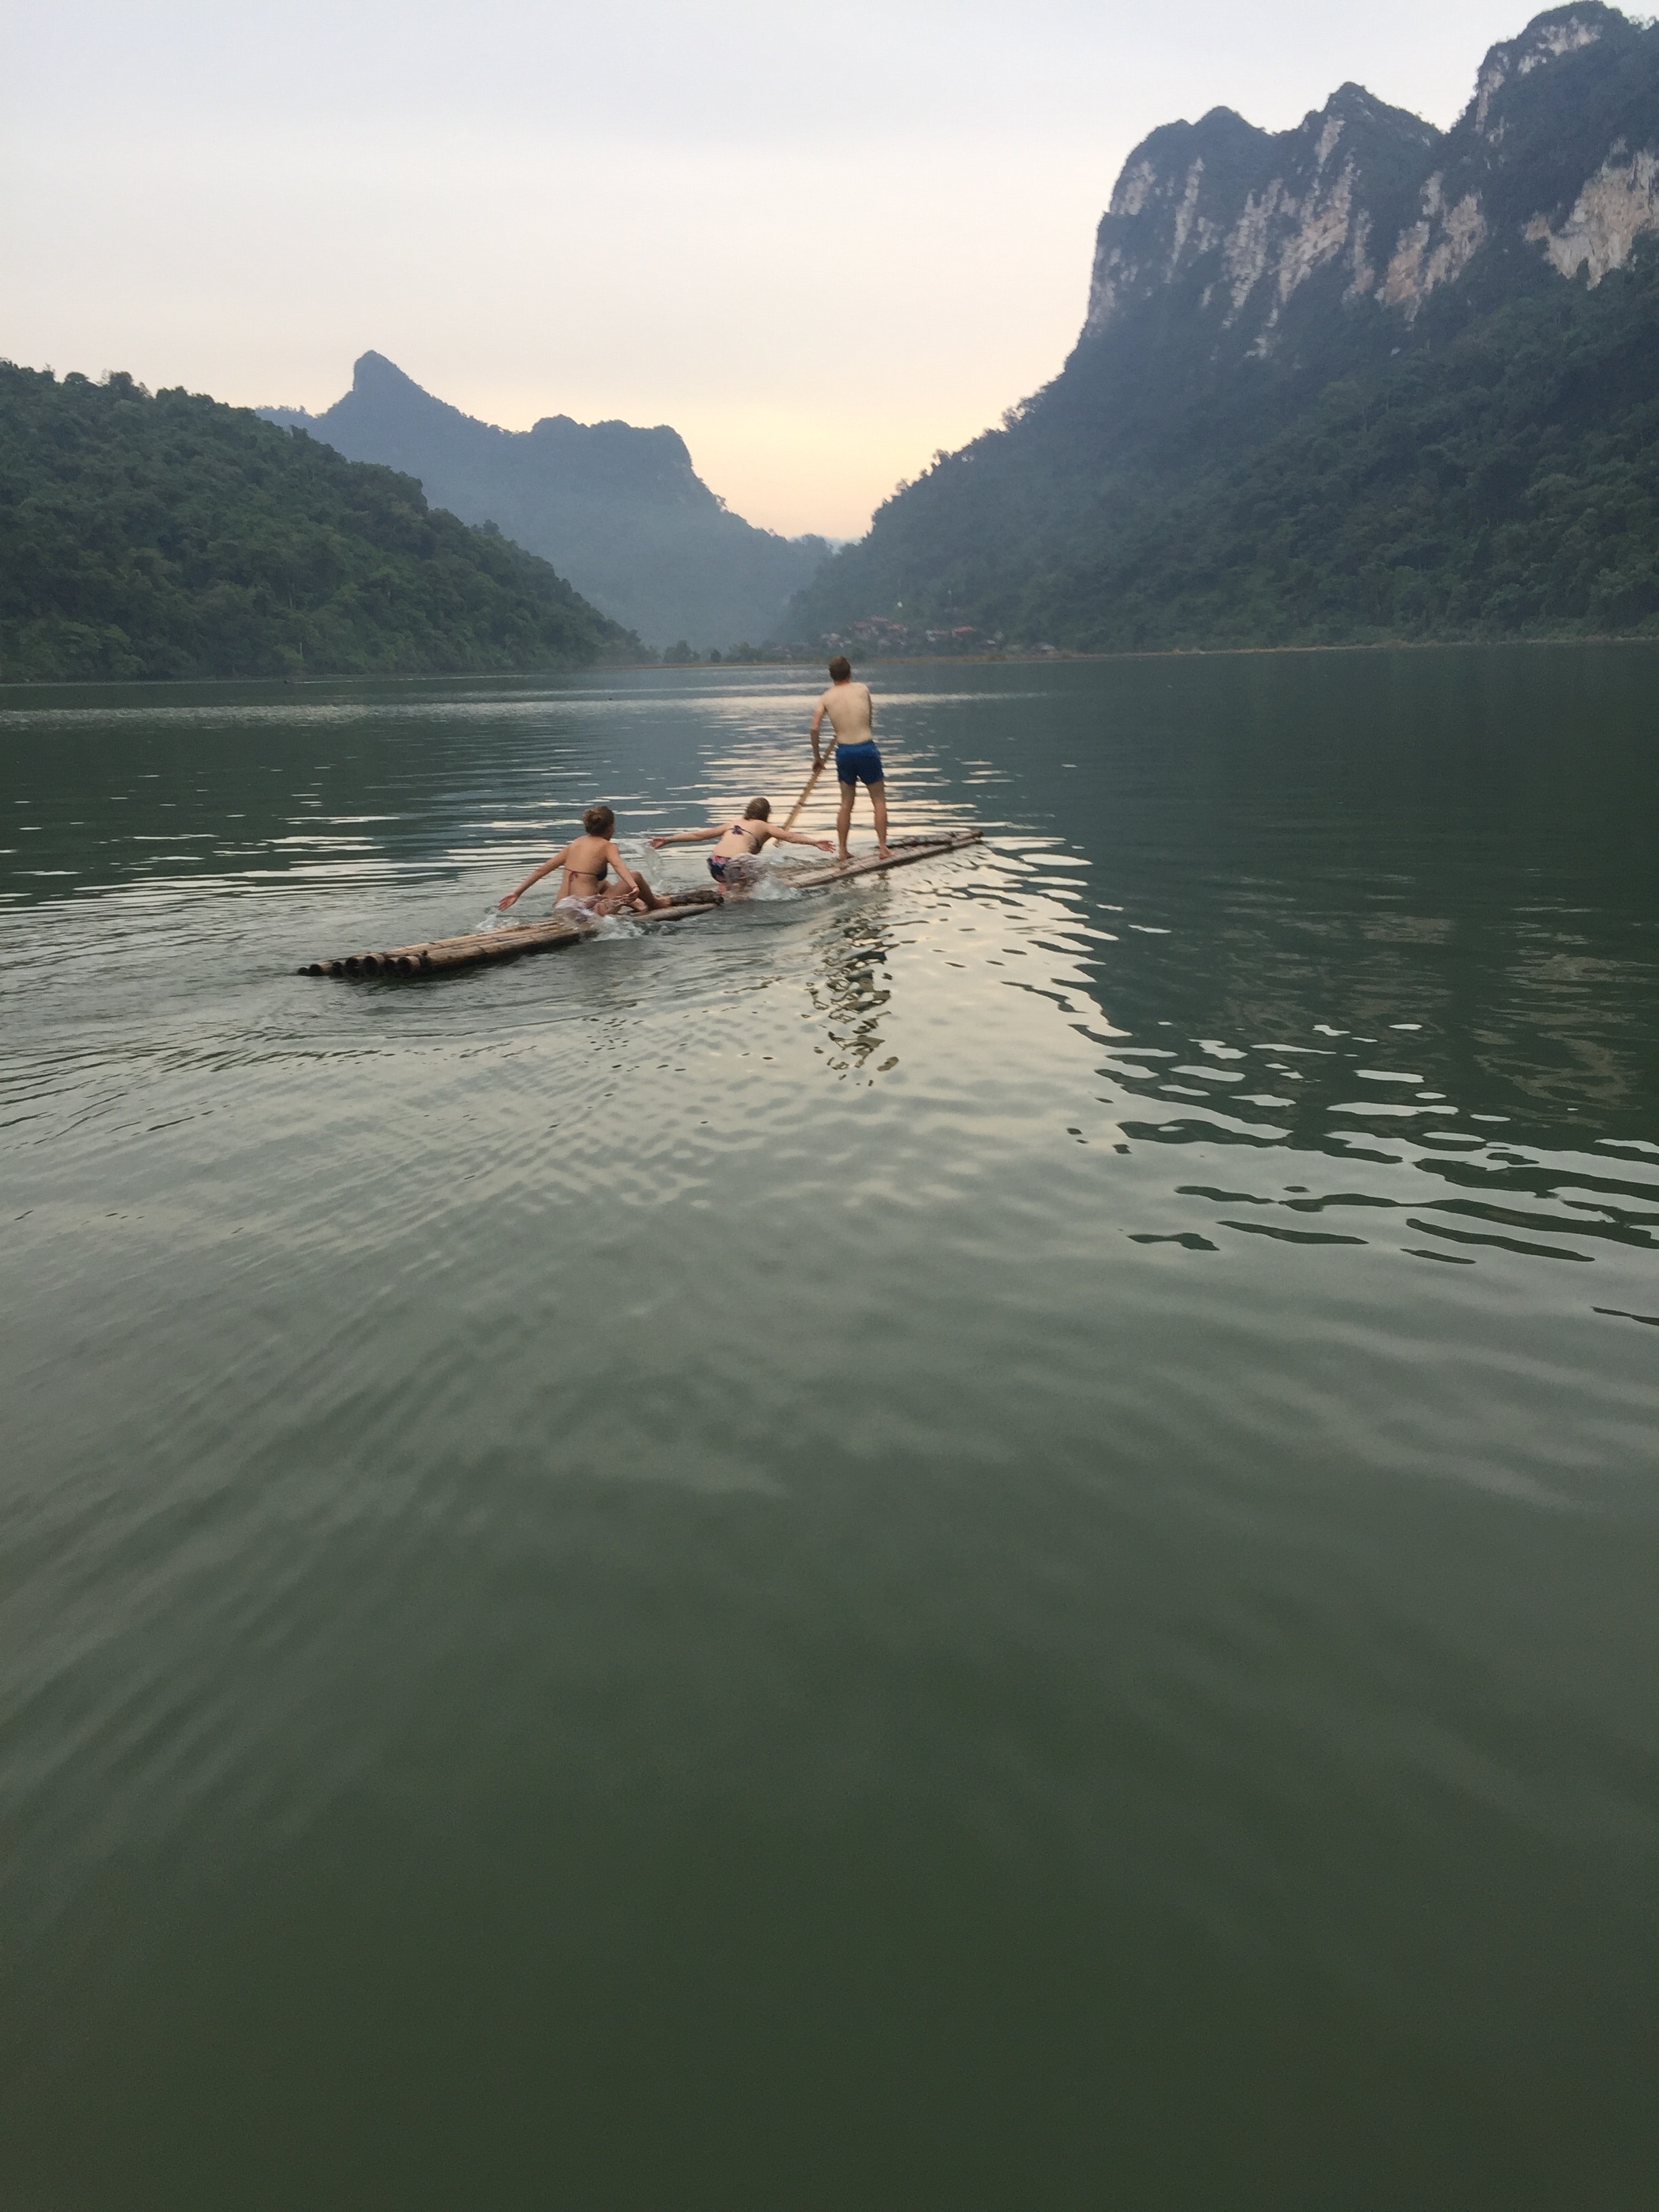
body of water, water, mountainous landforms, lake, sea, mountain range, mountain, reflection, water resources, fjord, sound, river, reservoir, sky, coast, loch, inlet, lake district, tourism, calm, coastal and oceanic landforms, alps, boating, ocean, recreation, vacation, vehicle, wave, bay, boat, bank, hill, fell, promontory, tarn, boats and boating equipment and supplies, watercraft, terrain